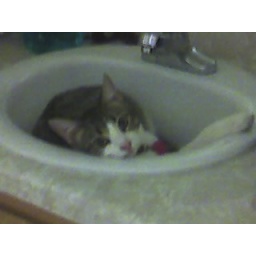
mango in our bathroom sink